Modern Jewish historiography

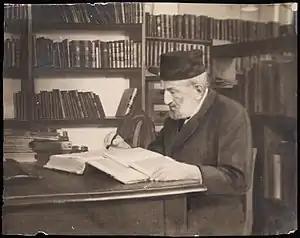

Solomon ibn Verga (1460-1554)'s 1520 "Scepter of Judah" ("Shevet Yehudah") was a notable chronicle of Jewish persecutions, written in Italy and published in the Ottoman Empire in 1550. It contains some 75 stories of Jewish persecution, and is a transitional work between the medieval and modern periods of Jewish history. Born in Spain, Verga's views were shaped by the expulsion in 1492, his forced baptism, and the massacres as he fled Portugal. "Shevet Yehudah" was "the first Jewish work whose main concern was the struggle against ritual murder accusations." It was cited by his contemporary Samuel Usque, "Consolação às Tribulações de Israel ("Consolation for the Tribulations of Israel")", Ferrara, 1553. Usque was a trader. Rebecca Rist has called it a satirical work that blends fiction with history. Jeremy Cohen has said Verga was a pragmatist who presented benevolent and enlightened characters with a happy ending.